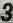
Number: 3